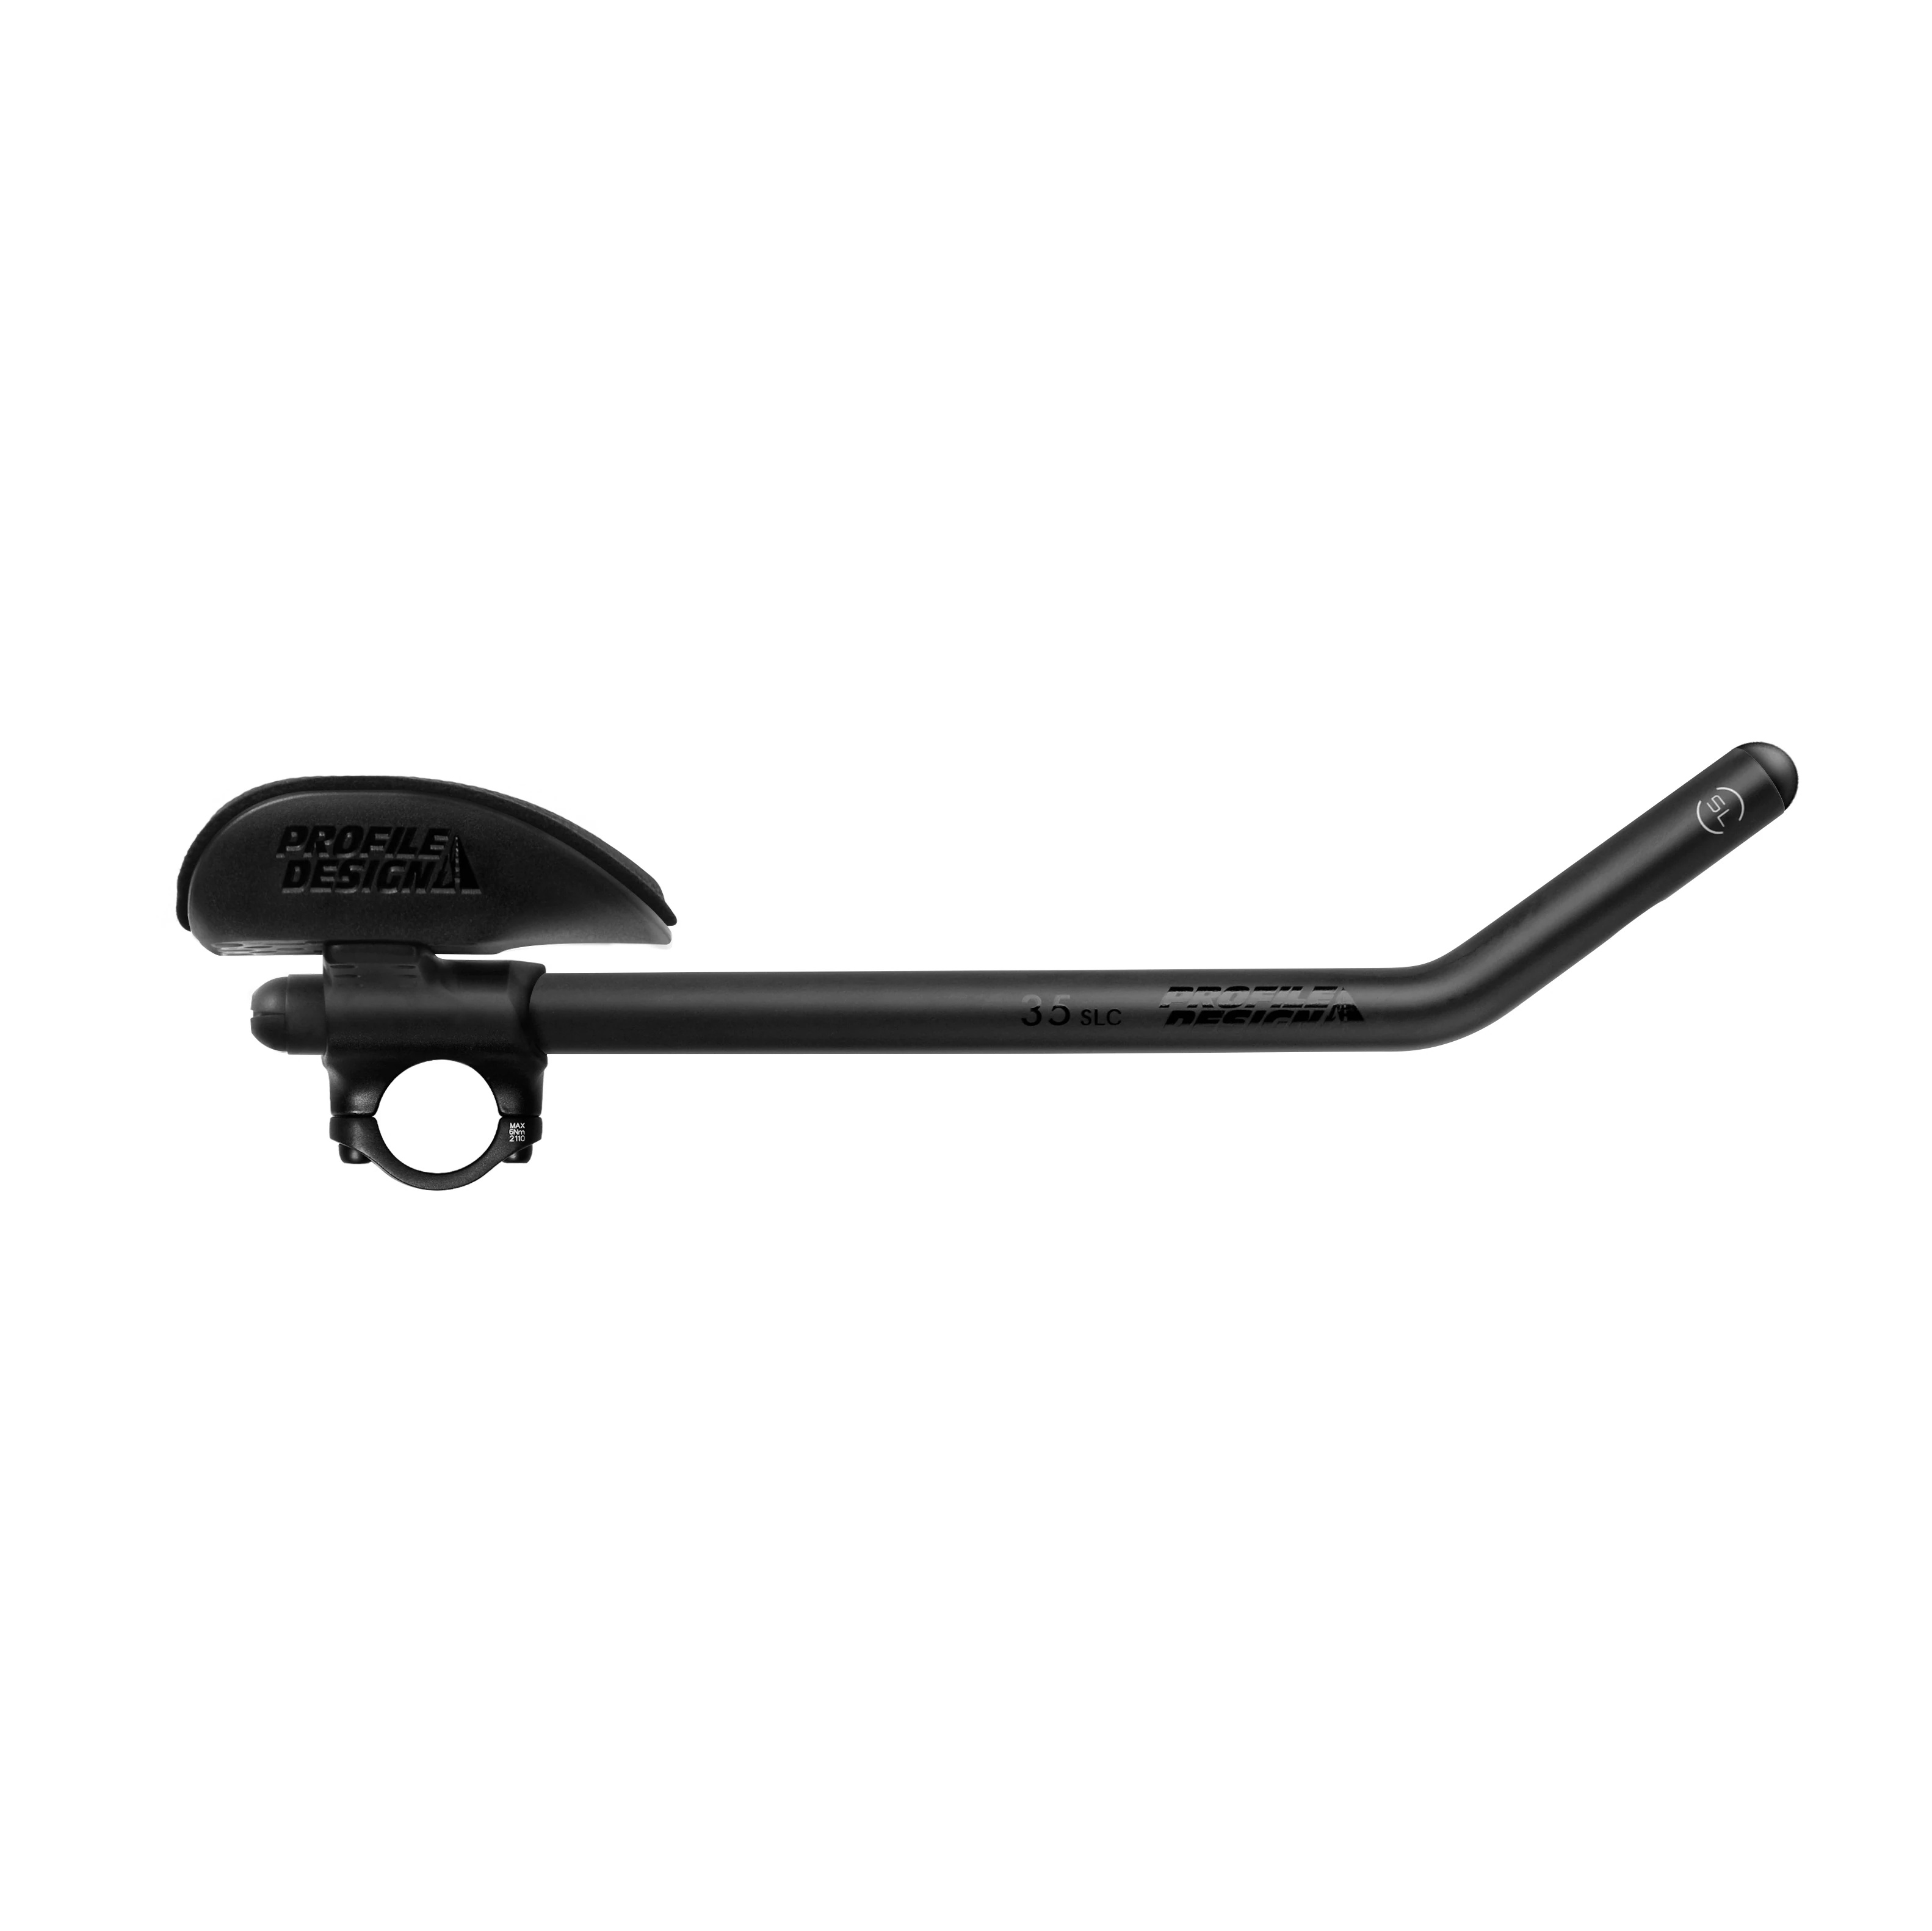
Supersonic Ergo+ 35 SLC
Overview The Supersonic/Ergo+/SLC series aerobars offer industry leading ergonomics, adjustability and low weight – maximizing your comfort and speed. The Supersonic is the top model of the Flyt series brackets – utilizing an innovative internal wedge clamp to securely hold the extension. It offers easier adjustments and a greater fit range than anything that came before it. It is now paired with the new Ergo+ armrest that takes the popular Ergo shape and adds 40mm of length as well as a new textured cushion. Performance The Supersonic/Ergo+ platform is designed to give riders the freedom to find their best possible position with a huge range of independence adjustments. Fit Data Armrest Offset: -85mm to -17.5mm in 15mm steps Armrest Width: 124mm to 290mm in 18.5mm steps ( With Extensions at 100mm) Armrest Stack: 58.5 mm (no riser kit) to 138.5mm in 5mm increments (With aftermarket Riser Kit) There are 80 distinct position options achievable just by moving the armrests. Combine that with risers and this bar offers 1440 possible configurations. As a clip on bar it is also possible to adjust the extension width and tilt easily. Origin Story The supersonic was the first of our generation brackets - resulting from careful analysis of the way riders use their aerobars and the adjustments that need to be made. Extensions Extension Shape: The 35 slc extensions offer a 35 deg ski bend shape. This facilitates a slightly turned down wrist position to create a streamlined hand position. The SLC extensions offer the same range of ergonomic options as the previous generation but the weight is halved. This also allows Di2 parts to be fitted inside the extension. All the extensions have a 22.2mm diameter in the clamping area. They are 400mm long and can be cut to size to suit nearly every rider. They are drilled for rear-exit cable routing. Tech Specs Bracket: Supersonic Clamp Diameter: 31.8mm (26.0 w/Shims) Armrest: Ergo+ / 10mm Pads Armrest Width: 124mm to 290mm in 18.5mm steps (with Extensions at 100mm) Armrest Offset: -85mm to -17.5mm in 15mm steps Armrest Stack: The minimum is 58.5mm and the bracket is compatible with our existing risers which add up to 138.5mm stack with (70mm of spacers added) Tech Guide Torque settings (all bolts are M6) Bar Clamp: 6Nm Extension Clamp: 5 Nm Armrest Bolts: 4.7Nm Weight Bracket: 272g Armrest: 217g Extensions: 138g Total: 627g Manual Supersonic Ergo 4525c Installation Instructions Ergo Armrest Installation Instructions
Brand: profile design cycling
Category: Sporting Goods > Outdoor Recreation > Cycling > Bicycle Parts > Bicycle Handlebar Extensions